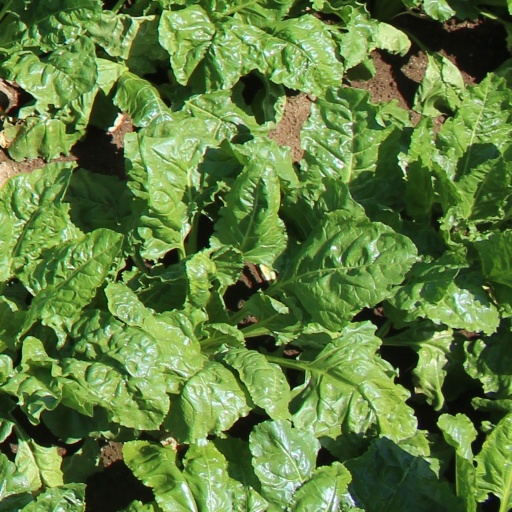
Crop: sugar beet